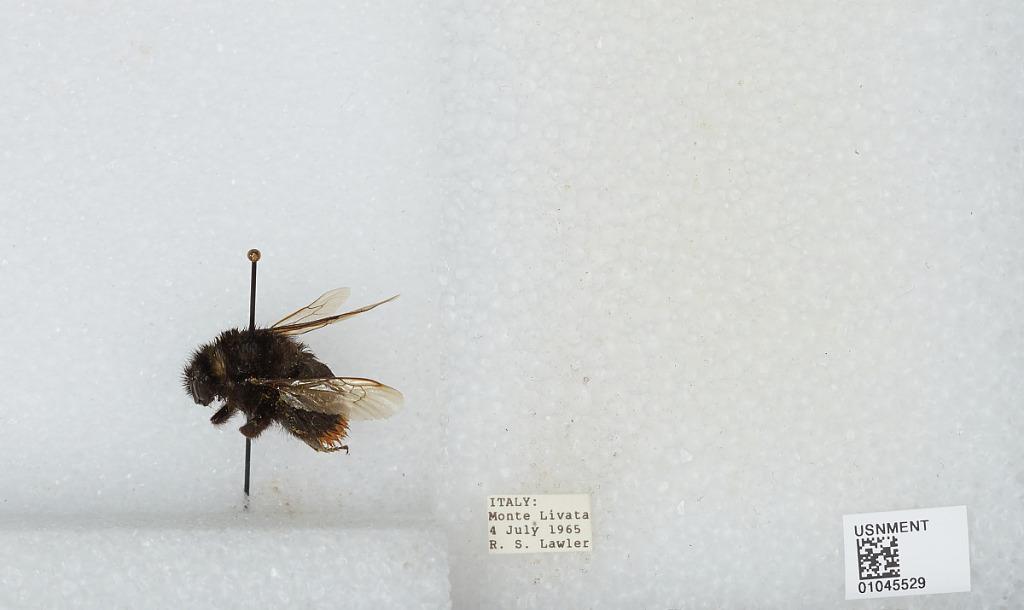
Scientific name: Bombus sp.
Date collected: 1965-7-4
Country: Italy
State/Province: Latium
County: Rome
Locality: Monte Livata